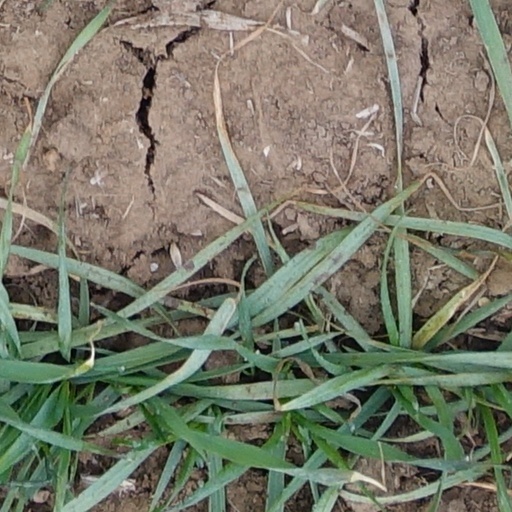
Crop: wheat